Battle of Santa Cruz de Tenerife (1797)

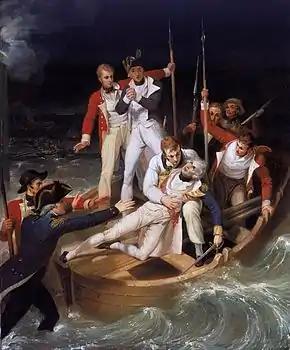
"Sir Horatio Nelson when wounded at Teneriffe" by Richard Westall. Oil on canvas.

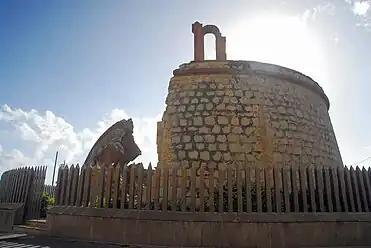
The Castle of San Andrés played an important role in the battle.

Enraged by the failure of the first stage of his plan, Nelson called his captains on board "Theseus" and explained how he himself would lead the next move ahead of a boat group followed by five more boats led by captains Troubrige, Miller, Hood, Waller and Thompson straight to the San Cristóbal castle, in Sta. Cruz harbour, where Gutiérrez had by now assembled his best troops.